Peak gas

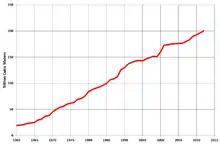
World natural gas proven reserves 1980–2011 (US EIA)

Hubbert's original peak theory predicts that natural gas will experience three equally spaced events: first, the rate of discoveries will peak, then X years later reserves will peak, and finally X years after peak reserves, gas production will peak at the same rate as the previous peak of discoveries. For the United States, for instance, Hubbert projected that the natural gas discovery rate was peaking in 1962 at about per year. From his curves, he predicted that proved reserves would peak eight years later, in 1970, and that production would peak after another eight years, in 1978, at per year, about equal to the rate of peak discoveries.